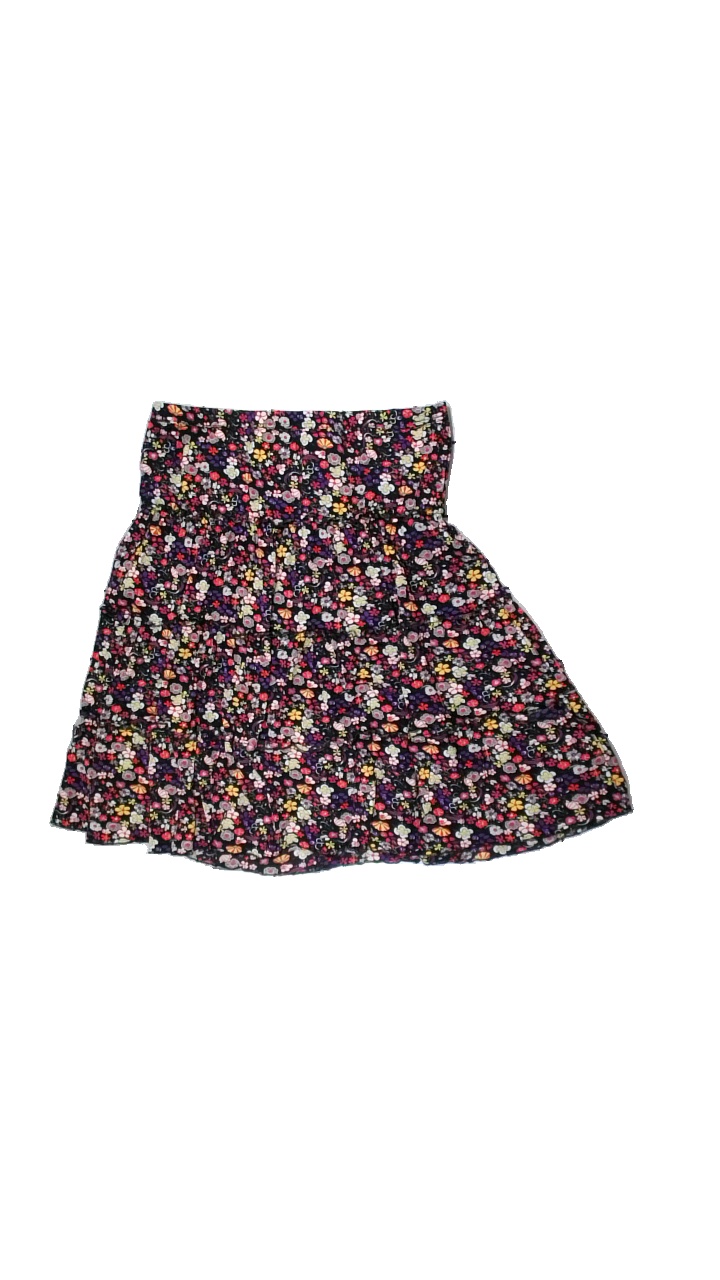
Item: Skirt (Ladies)
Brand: Missing
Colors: Black, Purple, Red, Multicolor
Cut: Regular
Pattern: Floral print
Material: Outer: 100% nylon; inner: 100% polyester
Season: All
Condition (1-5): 3
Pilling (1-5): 5
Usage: Reuse
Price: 50-100